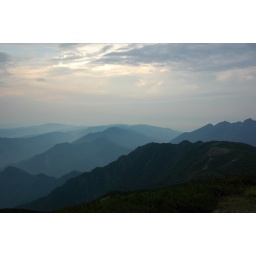
Staying in mountain huts in Japan costs about the same as staying in 5-star beach resorts in tropical islands.